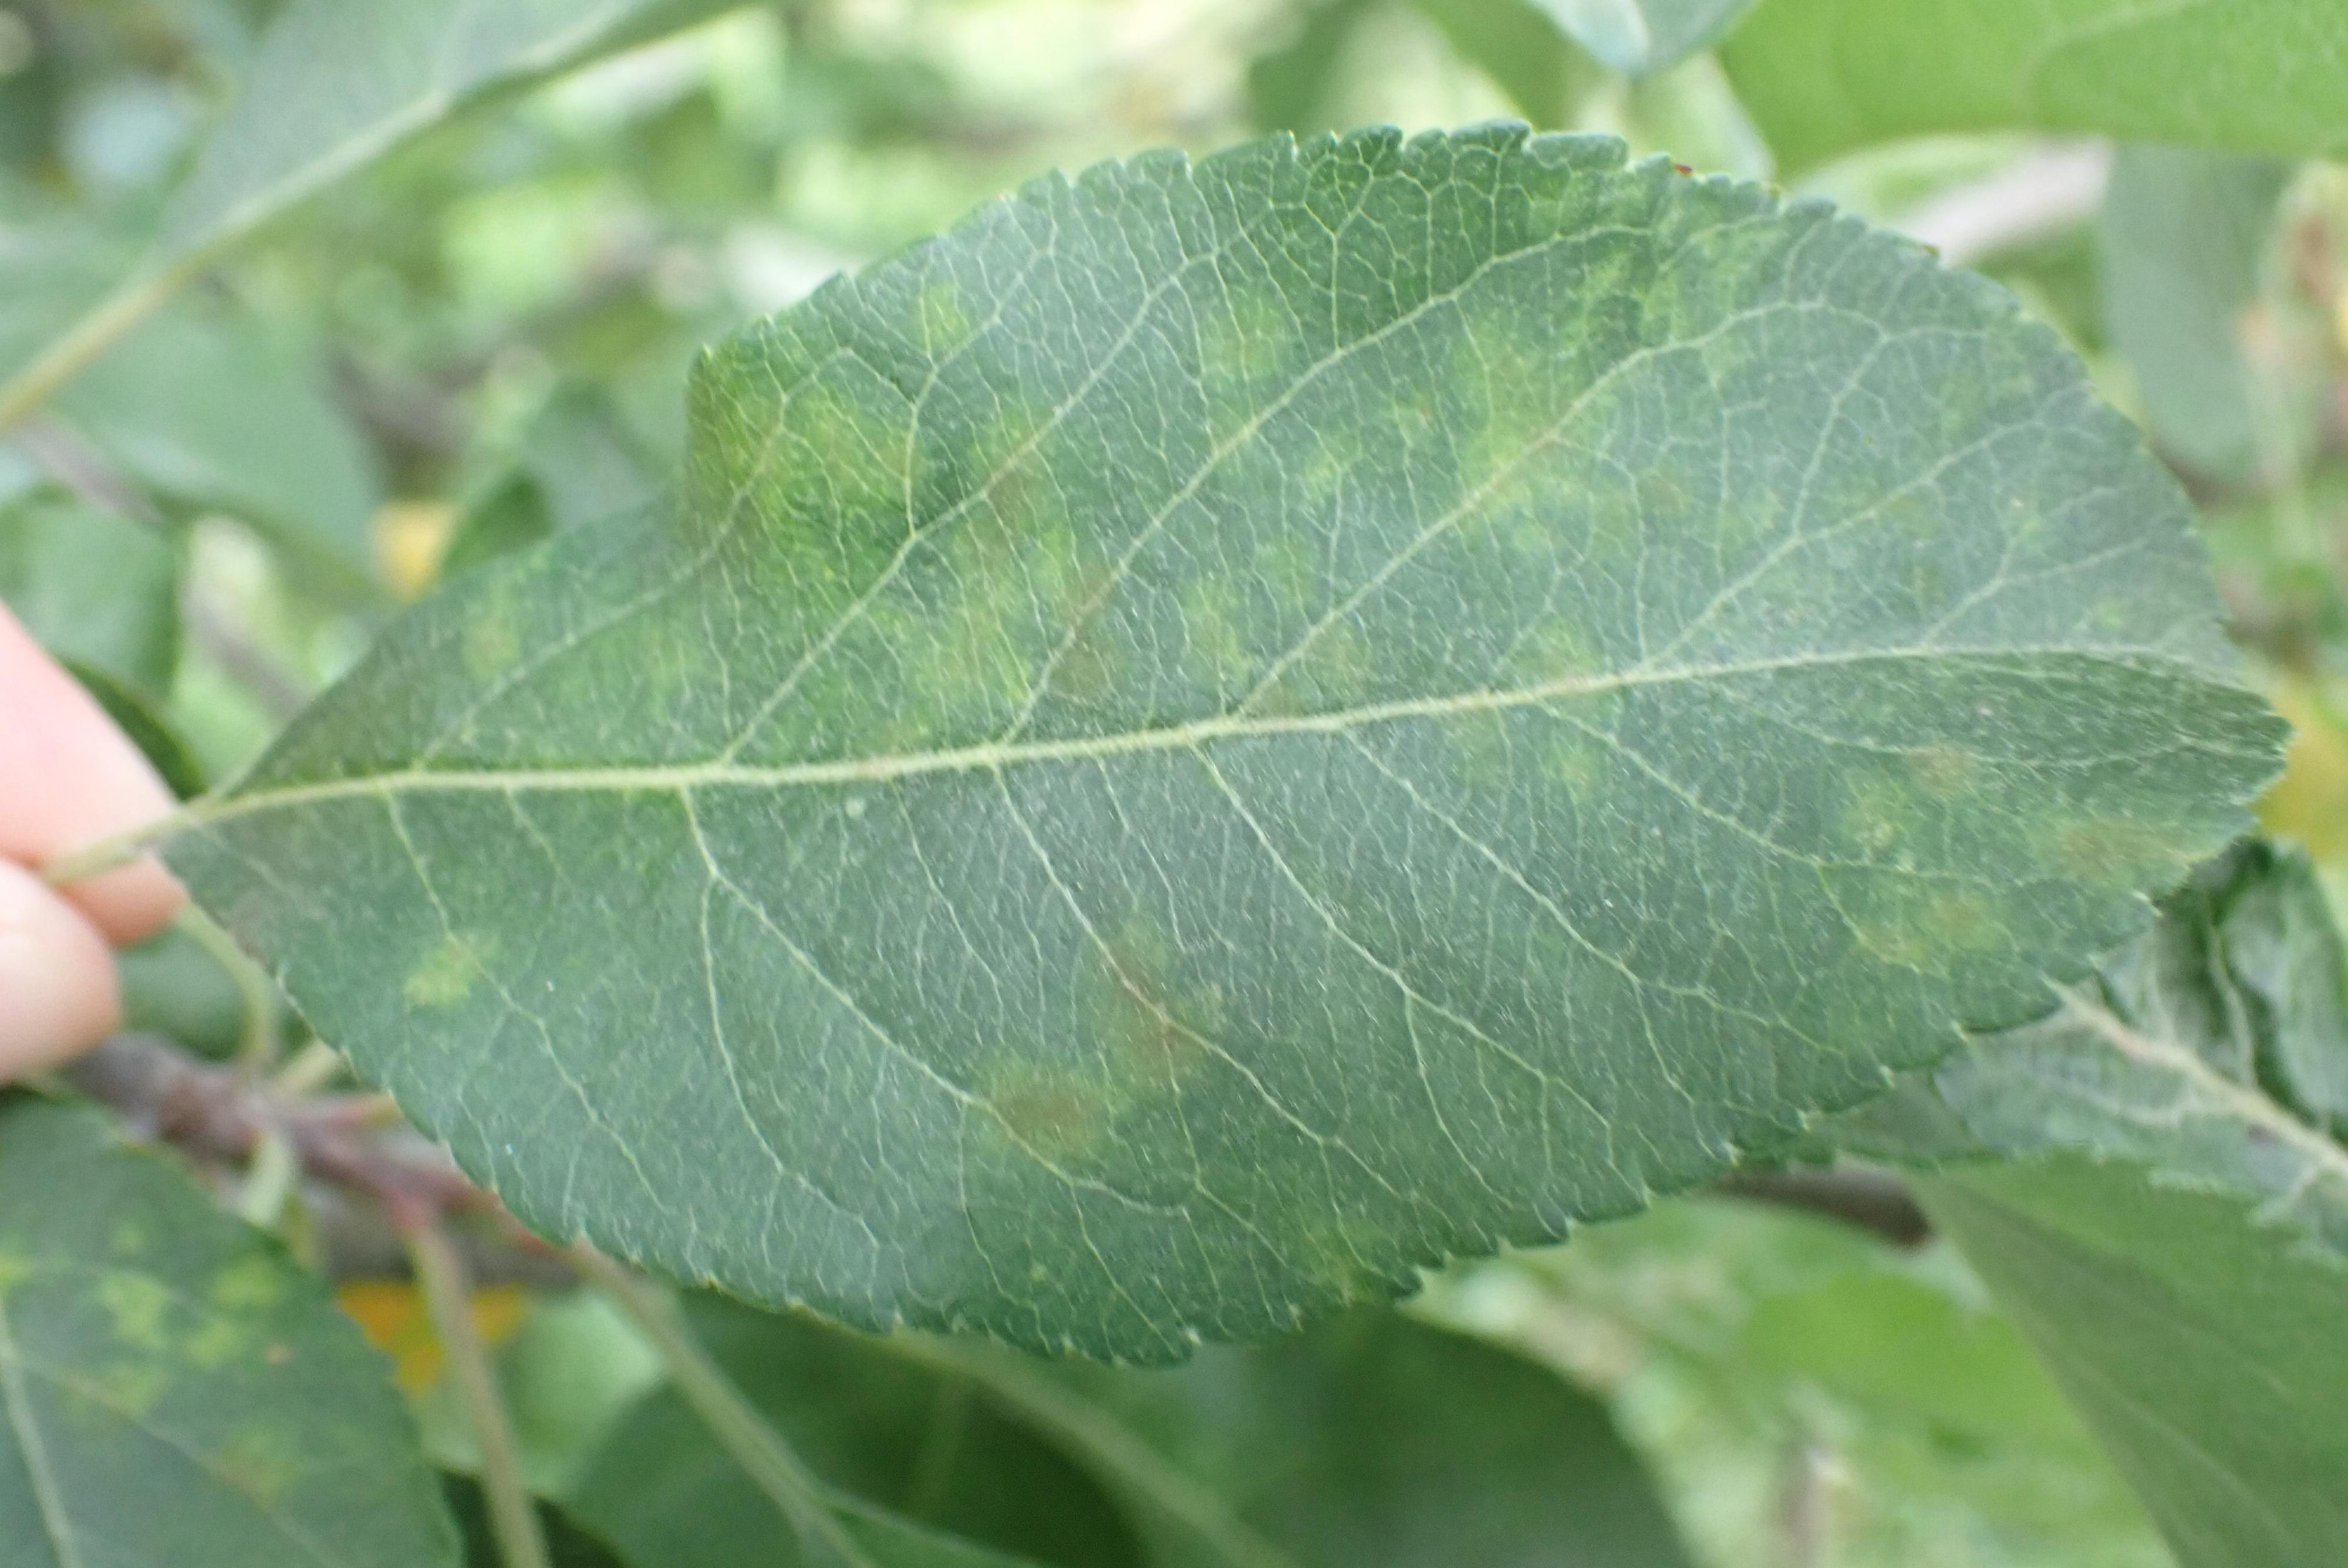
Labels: scab